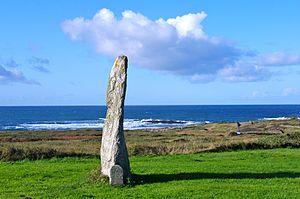
un menhir à Quiberon, sur la côte sauavage
Quiberon [kibʁɔ̃] est une commune française, située dans le département du Morbihan en région Bretagne.